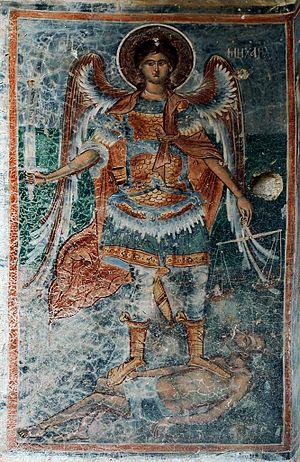
Icone de l'archange Michel - fresque extérieure
Le monastère de la Panagia Spiliotissa est accroché à flanc de falaise dans les gorges de Vikos. Il surplombe la rivière Voïdomatis.